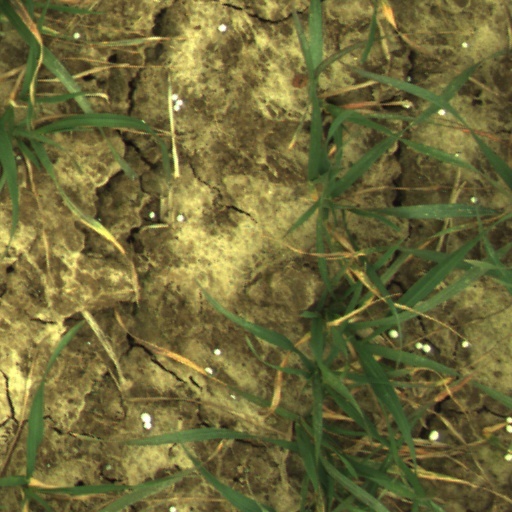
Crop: wheat